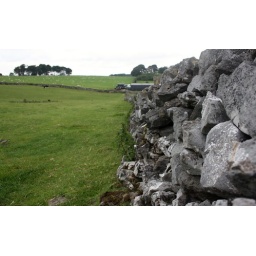
Dry stone wall at Upper Oldhams Farm near Monyash, Derbyshire